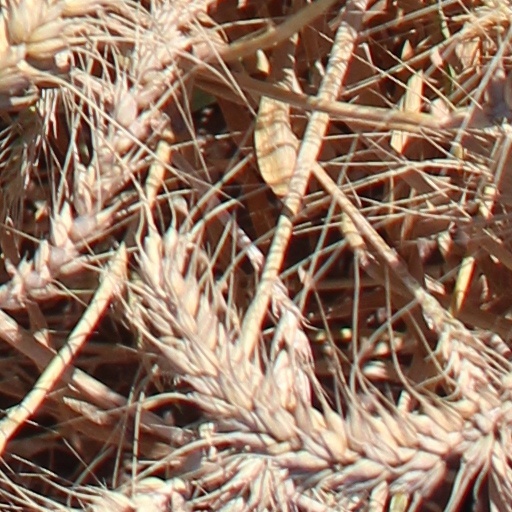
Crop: wheat